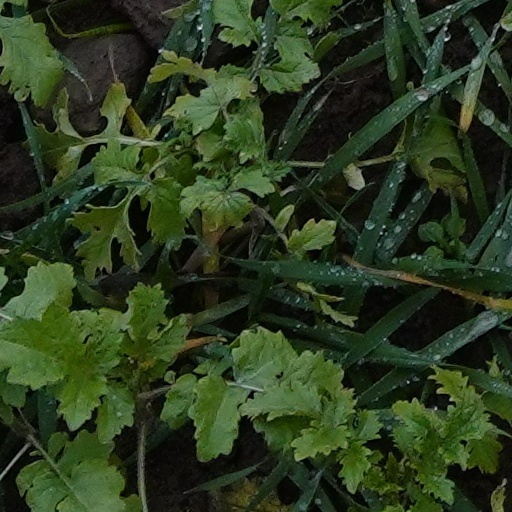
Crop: wheat